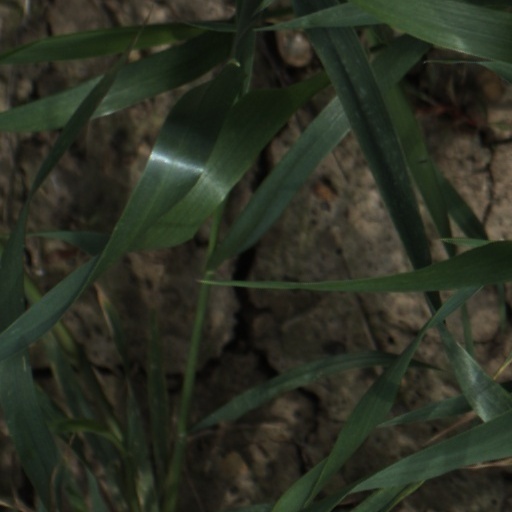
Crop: wheat